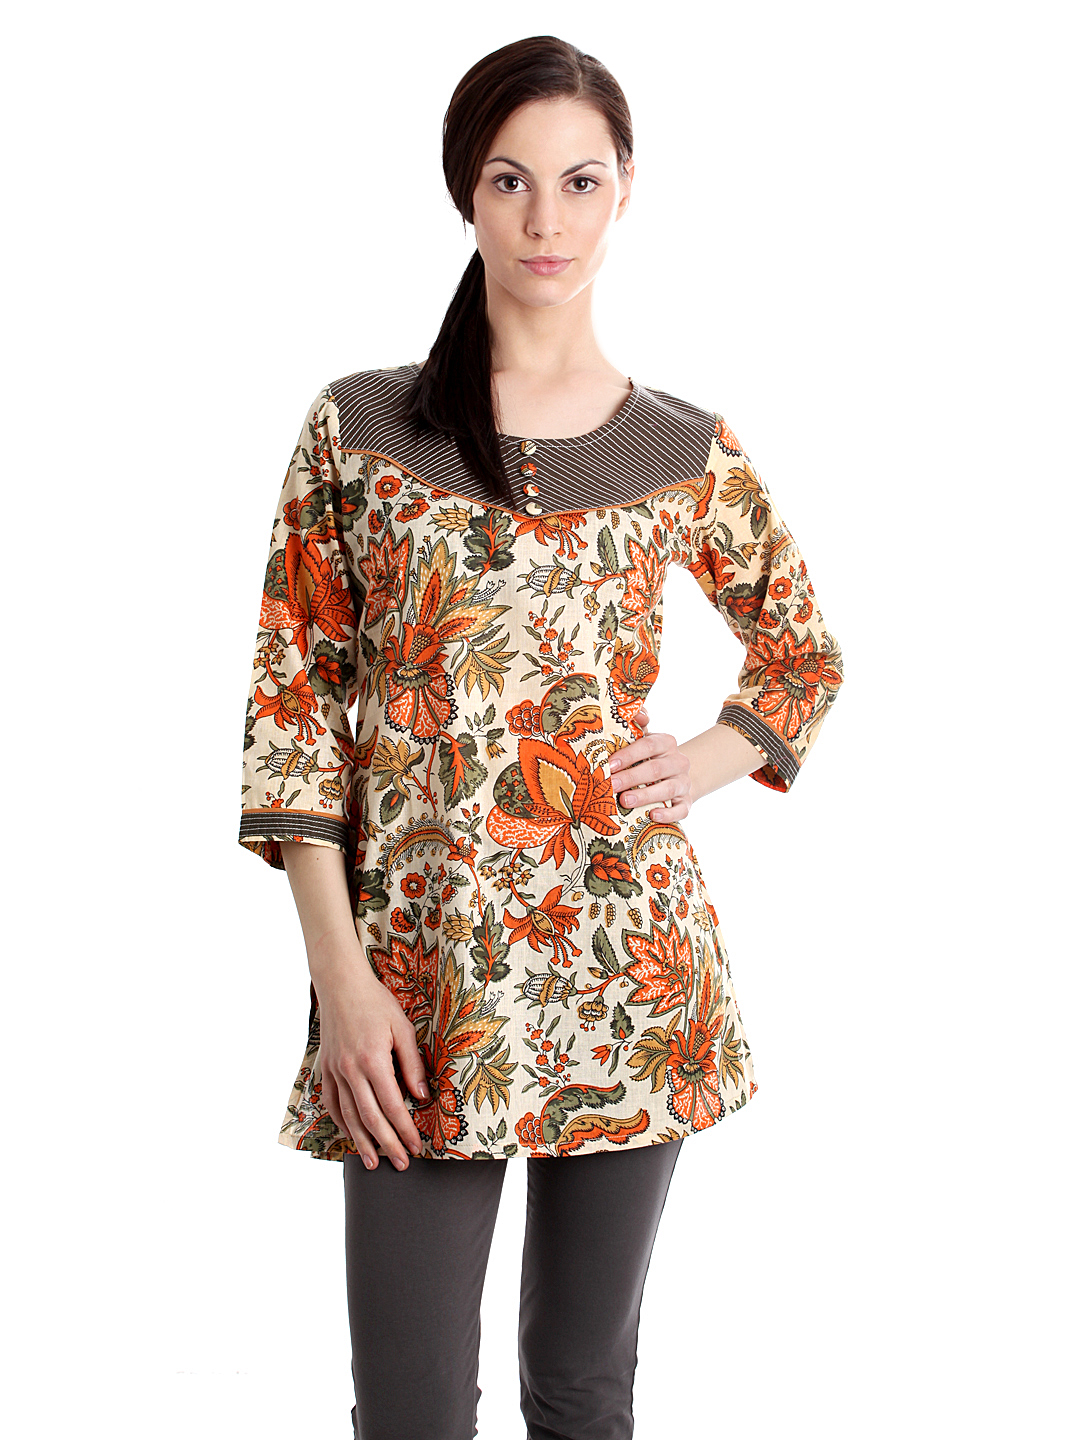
Diva Women Printed Orange Kurti
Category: Apparel / Topwear / Kurtis
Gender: Women
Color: Orange
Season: Summer 2012
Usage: Ethnic